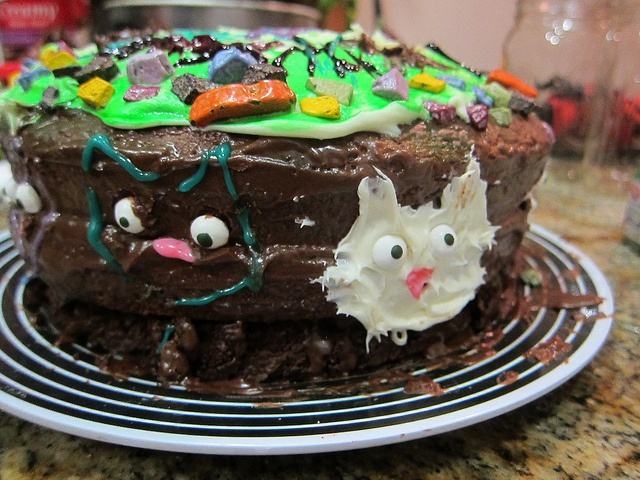
A large chocolate cake with two cat faces on it.
A cake with brown and green frosting with cats drawn on it.
A chocolate cake sitting on top of a plate.
There is a cake with faces painted on it
a close up of a cake on a plate on a table